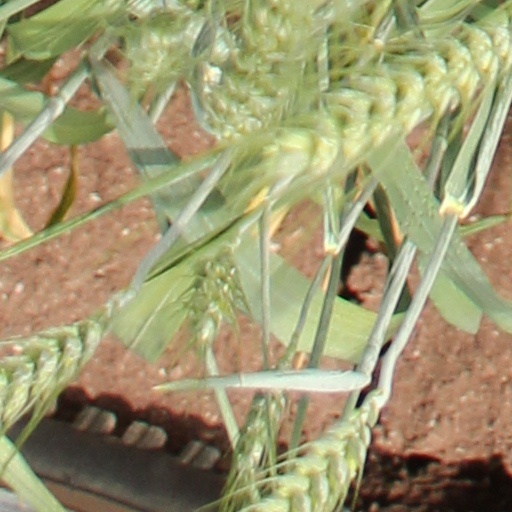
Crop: wheat